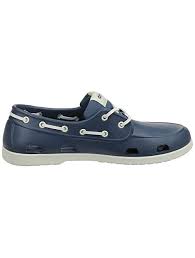
Label: Boat